John Paintsil

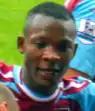
Pantsil playing for West Ham United in 2008

After the 2006 World Cup, Israeli international Yossi Benayoun recommended Paintsil to West Ham United manager Alan Pardew as the Premier League club was in need of a right-back. Pardew took Pantsil with the rest of the squad on their pre-season tour of Sweden. Impressive performances by Paintsil during West Ham's Swedish tour allowed him to gain favour with Pardew. In August 2006, West Ham completed the signing of Paintsil after a work permit was granted. Paintsil was given the number 14 shirt at West Ham and competed for a place in the side with Tyrone Mears and Jonathan Spector.